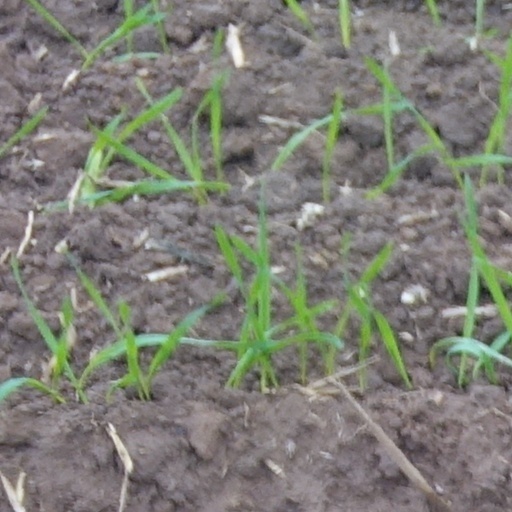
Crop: wheat